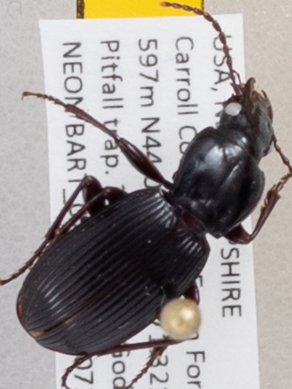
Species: Pterostichus adoxus
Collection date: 2019-07-24
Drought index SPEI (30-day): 0.54
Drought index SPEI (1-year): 1.13
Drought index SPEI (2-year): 0.8